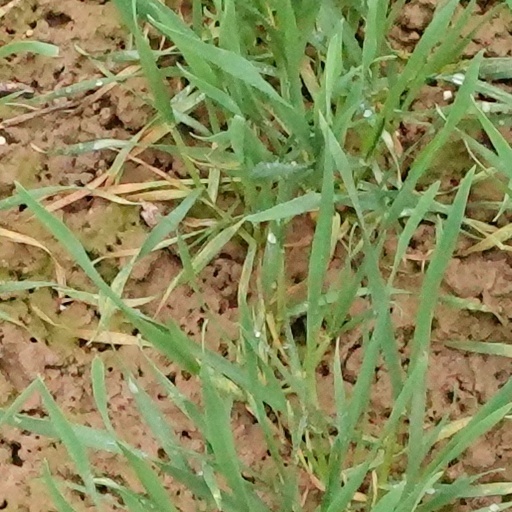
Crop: wheat